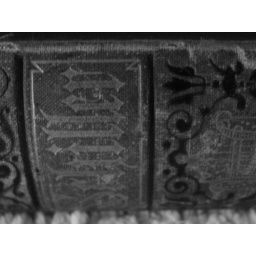
nochmal schiller in black white